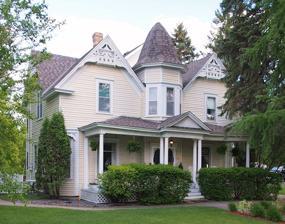
Building: H. G. Leathers House
Country: United States of America
Year built: 1883
Historic house in Minnesota, United States United States historic place H. G. Leathers House U.S. National Register of Historic Places The H. G. Leathers House viewed from the northwest Show map of Minneapolis–Saint Paul Show map of Minnesota Show map of the United States Location 22957 Rum River Boulevard NW, St. Francis, Minnesota Coordinates 45°23′9.5″N 93°21′31″W / 45.385972°N 93.35861°W / 45.385972; -93.35861 Area Less than one acre Built c. 1883, c. 1890 Architectural style Victorian NRHP reference No. 79001192 Designated December 26, 1979 The H. G. Leathers House is a historic house in St. Francis, Minnesota , United States.  It was originally built on a site near the Rum River around 1883.  Around 1890 it was moved closer to the river and expanded. The property was listed on the National Register of Historic Places in 1979 for its local significance in the themes of architecture and commerce. It was nominated for its association with three generations of an influential local family, and for its status as one of Anoka County 's few Victorian houses. Description The rear of the house was the first section constructed in about 1883 and consists of a two-story rectangular building with an attached one-story addition. Originally, this served as both a residence for the family as well as a dry goods store where they conducted their business. In 1890 the family moved the building closer to the Rum River and added a section to its front west side. This front façade, made up of three bays and a two-and-a-half-story conical tower, is flanked by gabled two-and-a-half-story bays. Each of the front gables features elaborate fretwork , and a colonnaded veranda adds a classical element. Pilaster strips appear at each corner of the house. The interior contains a front entrance, two parlors, and a dining room on the first floor.  Two bedrooms, a bath, and a formal landing make up the second floor. As of 2019, the home's turn-of-the-20th-century woodwork and hardware remain intact. History Henry G. Leathers was born on December 11, 1858, in Oak Grove Township, Minnesota , and opened a dry goods store there in 1882. He sold everything from soup to blasting powder , and even peddled whiskey from a barrel in the basement. He traded firewood in exchange for his merchandise and extended credit to his neighbors until they could harvest and sell their crops. On September 19, 1888, he married Rose Barden. Over the next four decades, Leathers served the community in numerous roles: as a registered pharmacist , a school board member, the president of the Commercial Club, a charter member of the Modern Woodmen and Workmen 's Lodge, the president of the St. Francis Starch Company, and the manager of the Creamery and Canning Company. The construction of St. Francis' Methodist Church was due, in large part, to his and his family's efforts. Beginning in 1904, Leathers served as the town's postmaster . He became the community's first car dealer in 1918, selling both Fords and gasoline from an open tank in the front yard of his home. Henry and Rose Leathers had two children, Robert and Blanche, who remained in the St. Francis community after becoming adults. After Henry Leathers died, in 1932, Robert took over from his father as postmaster and remained in that position until 1969. See also National Register of Historic Places listings in Anoka County, Minnesota References This article incorporates text from MNopedia , which is licensed under the Creative Commons Attribution-ShareAlike 3.0 Unported License .